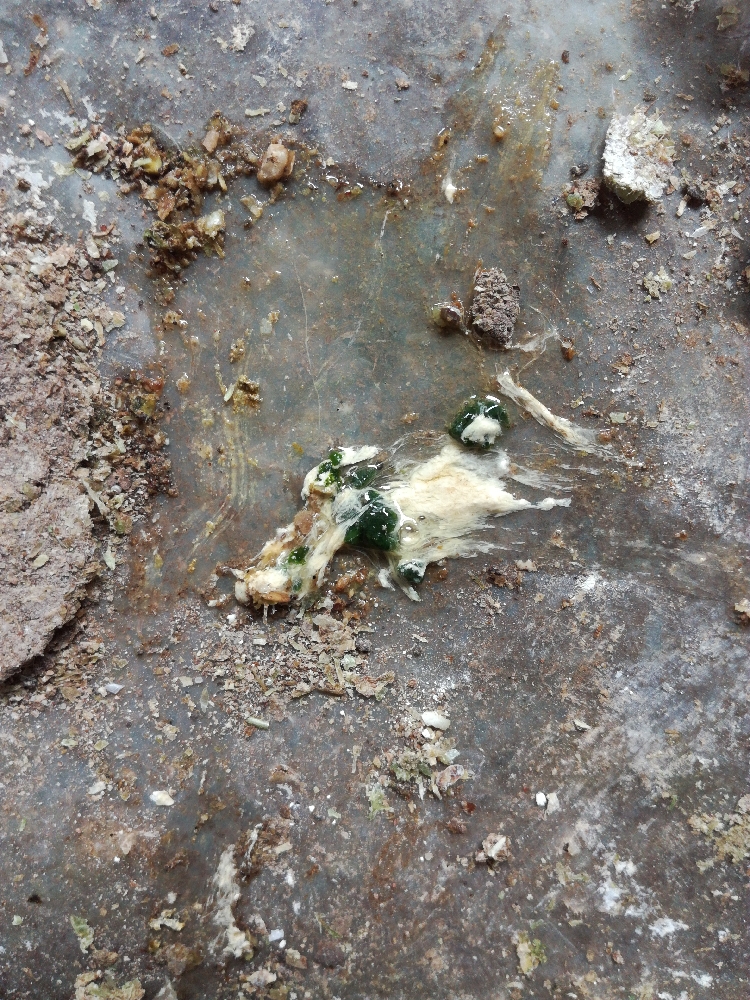
PCR-confirmed diagnosis: Newcastle disease